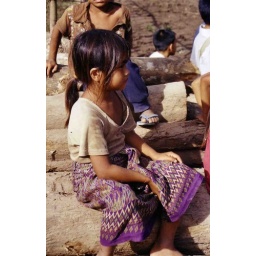
Laos Luang Prabang a young girl sits by river